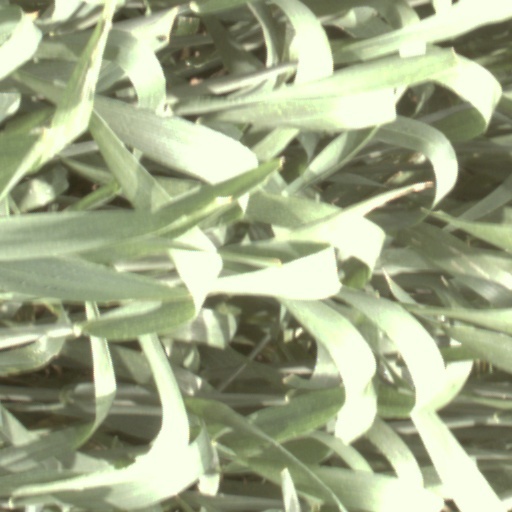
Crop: wheat